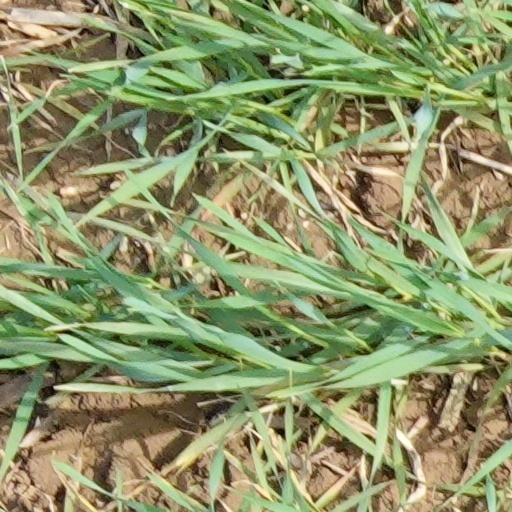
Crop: wheat